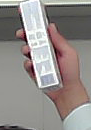
Product: sensodyne_toothpaste